Omar Deghayes

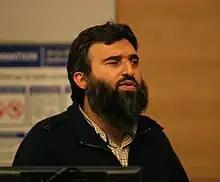
Omar Deghayes 2012

On 10 August 2007, family members released a detailed dossier listing the torture and humiliation that Deghaye claimed that he and other detainees were subjected to while in U.S. custody. The material was reported by numerous media.